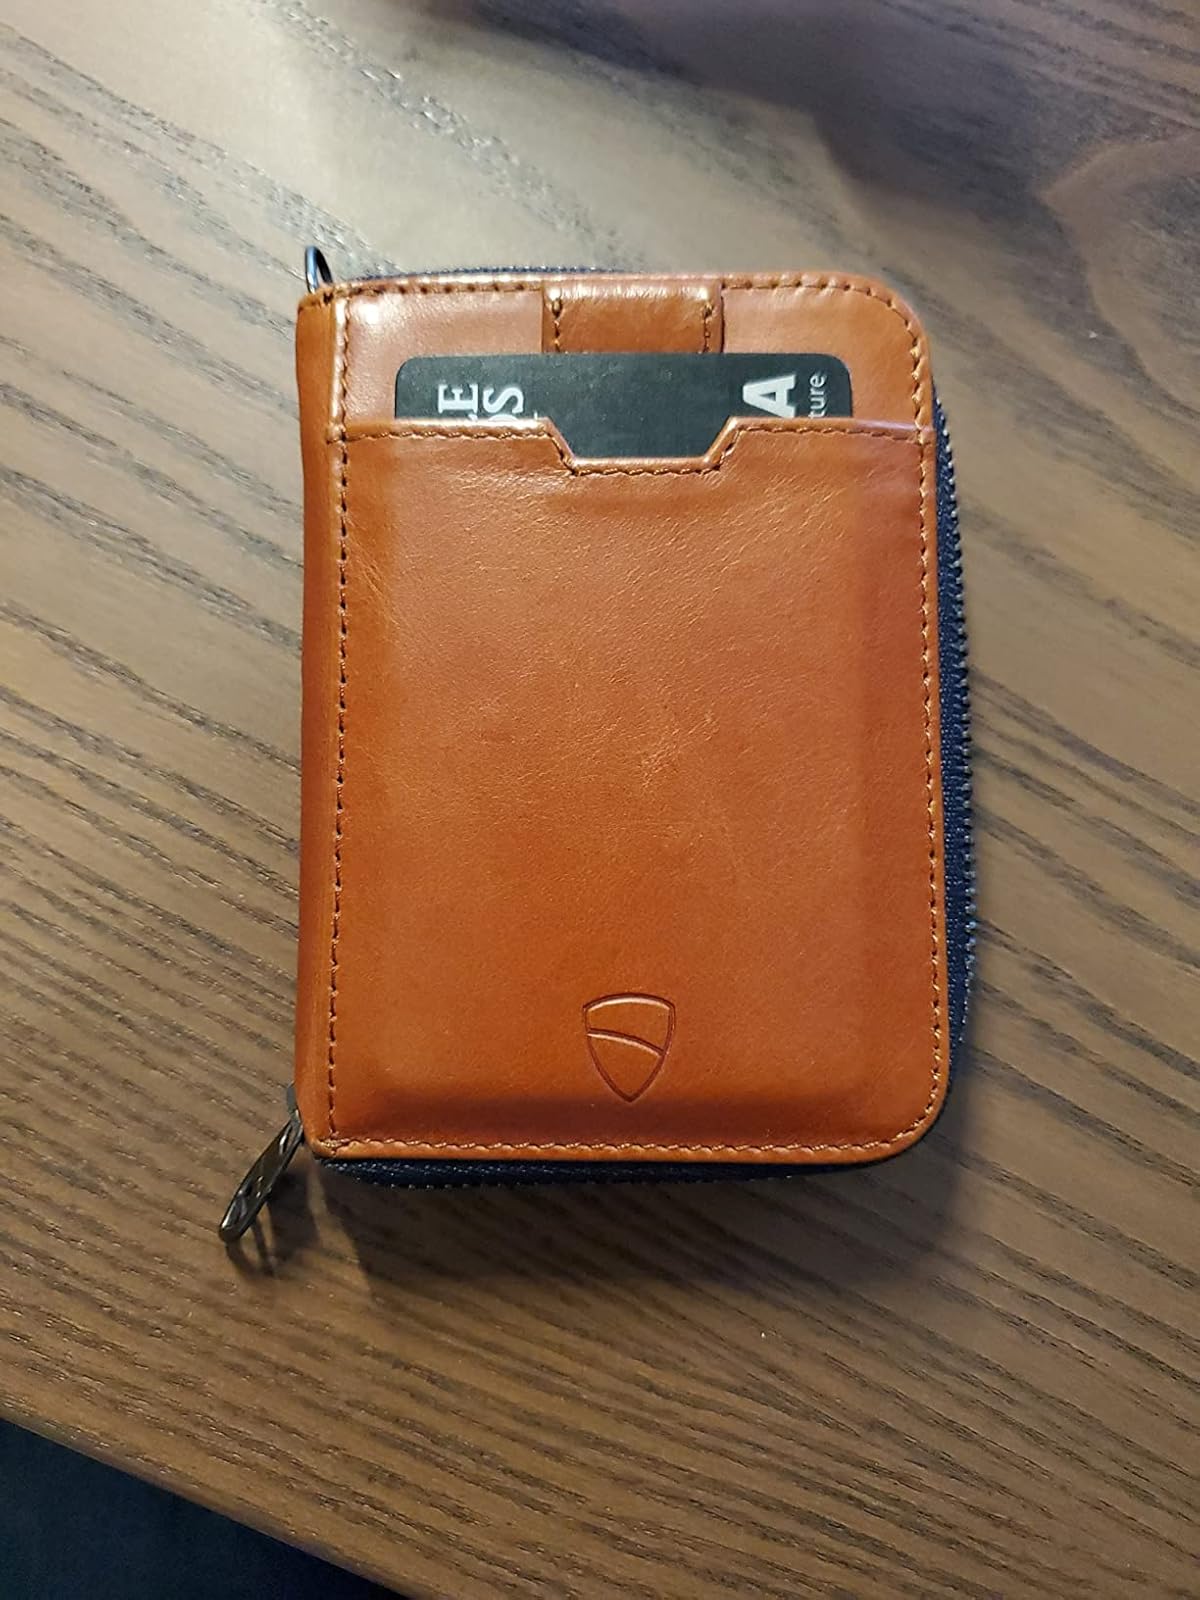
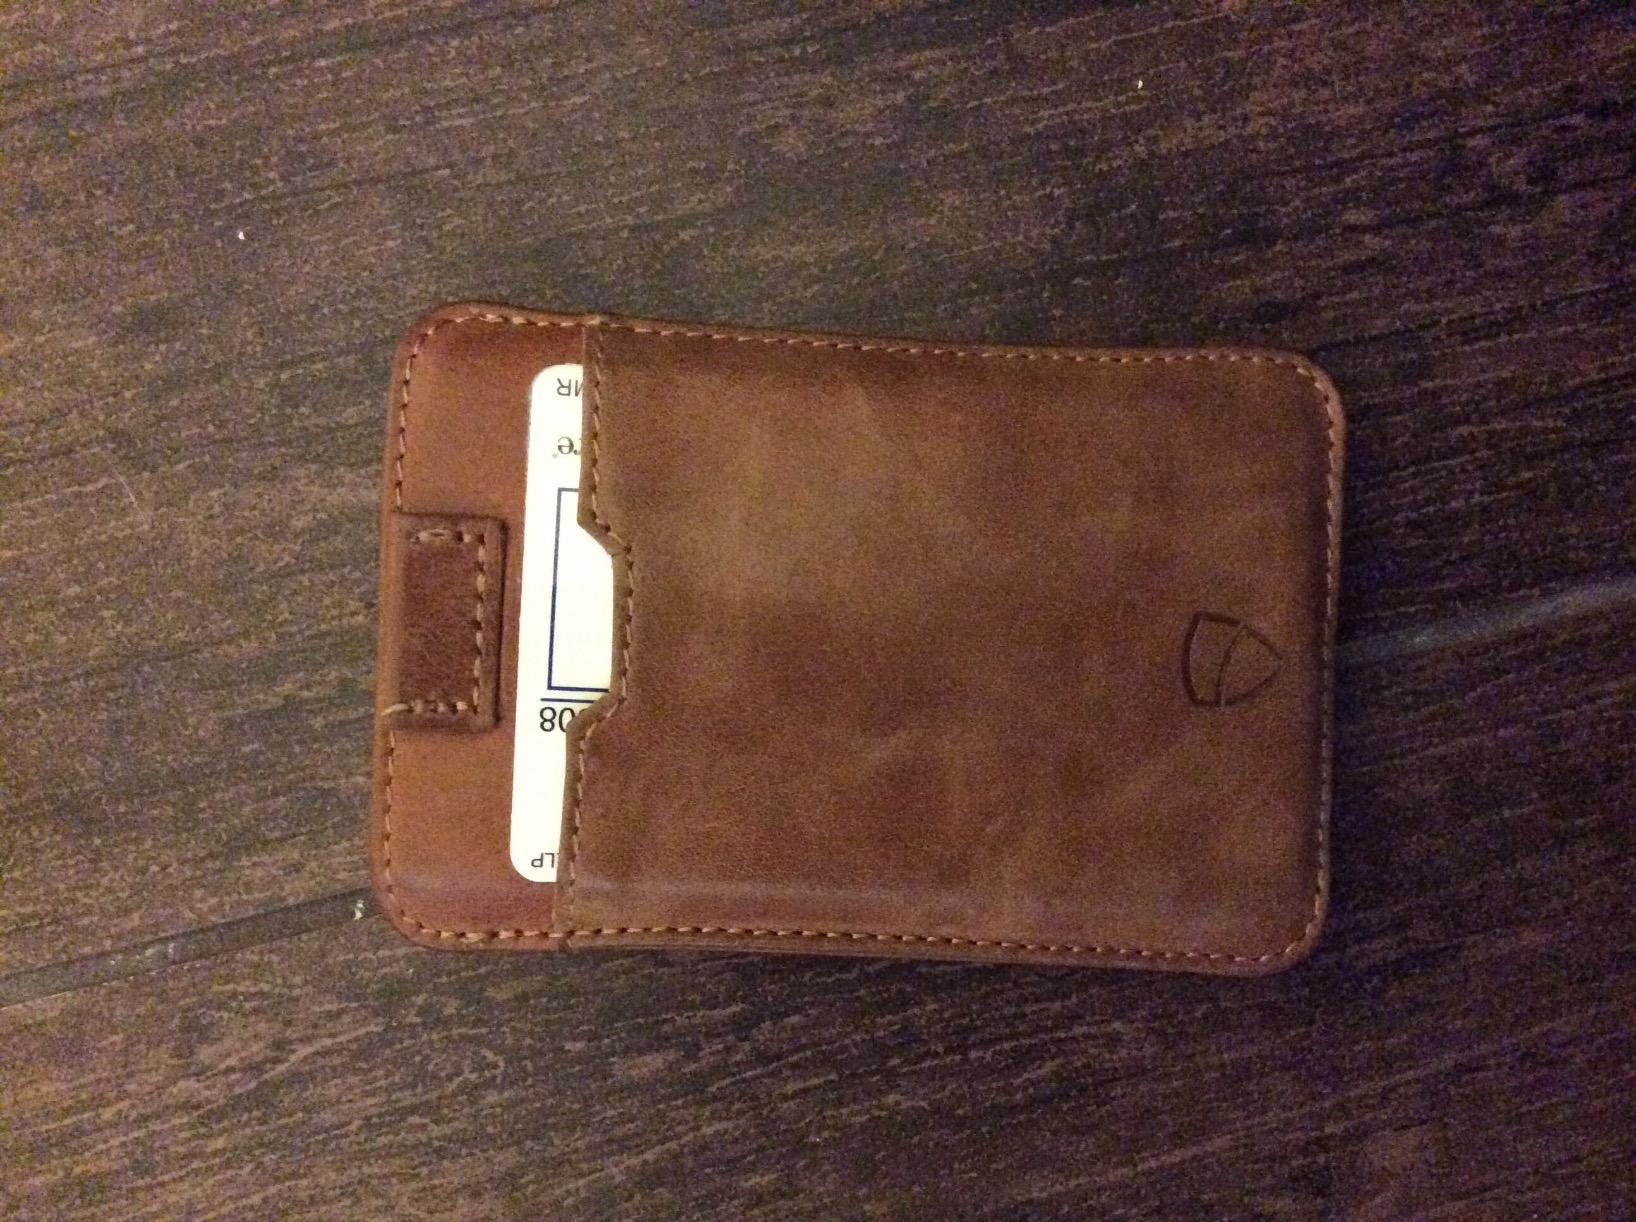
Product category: accessories_wallet
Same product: no